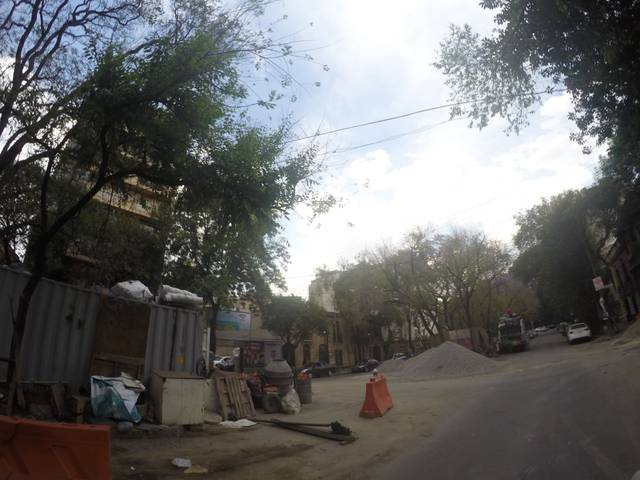
Region: Mexico
Coordinates: 19.416, -99.173